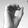
ASL letter: O